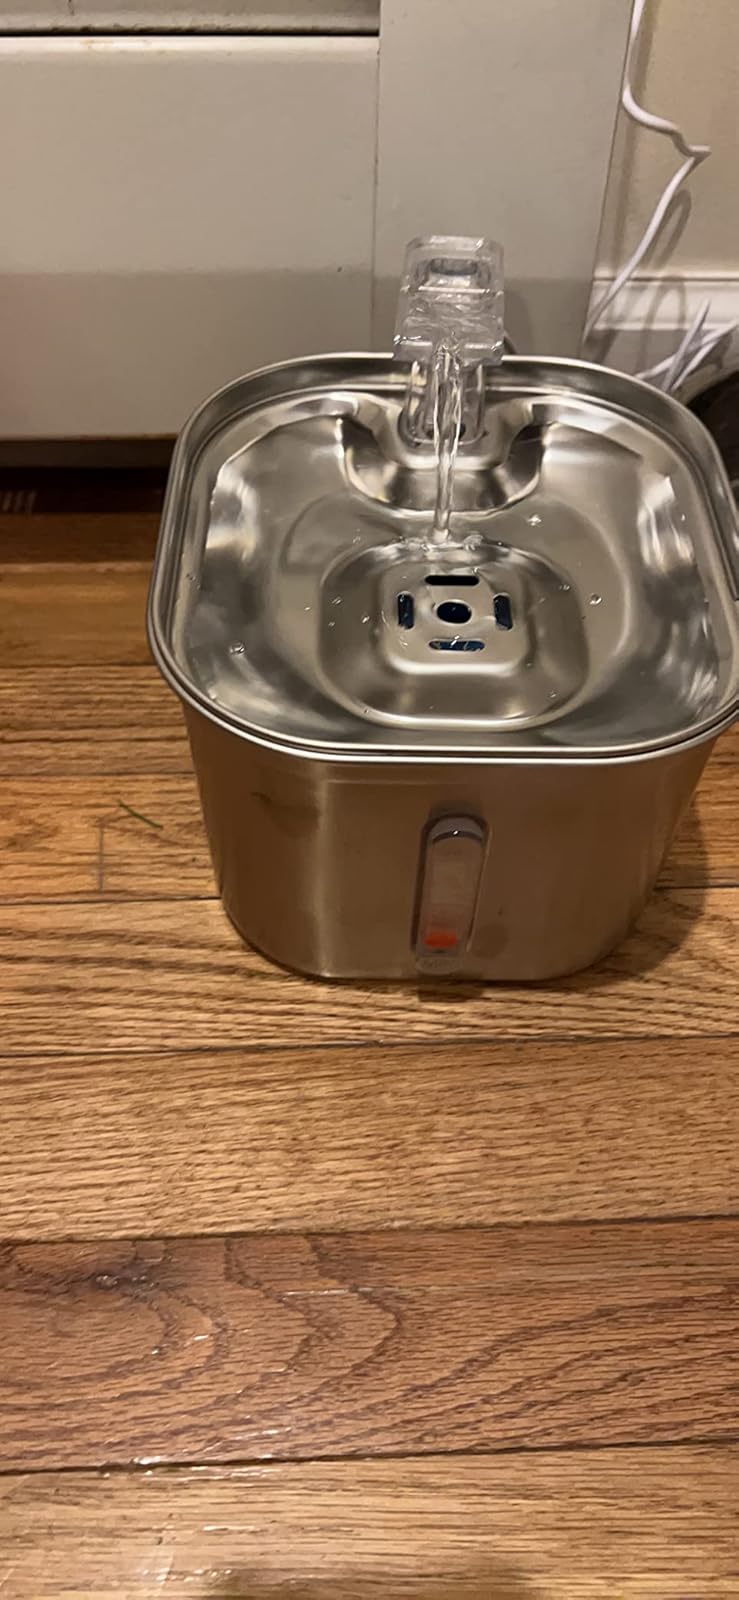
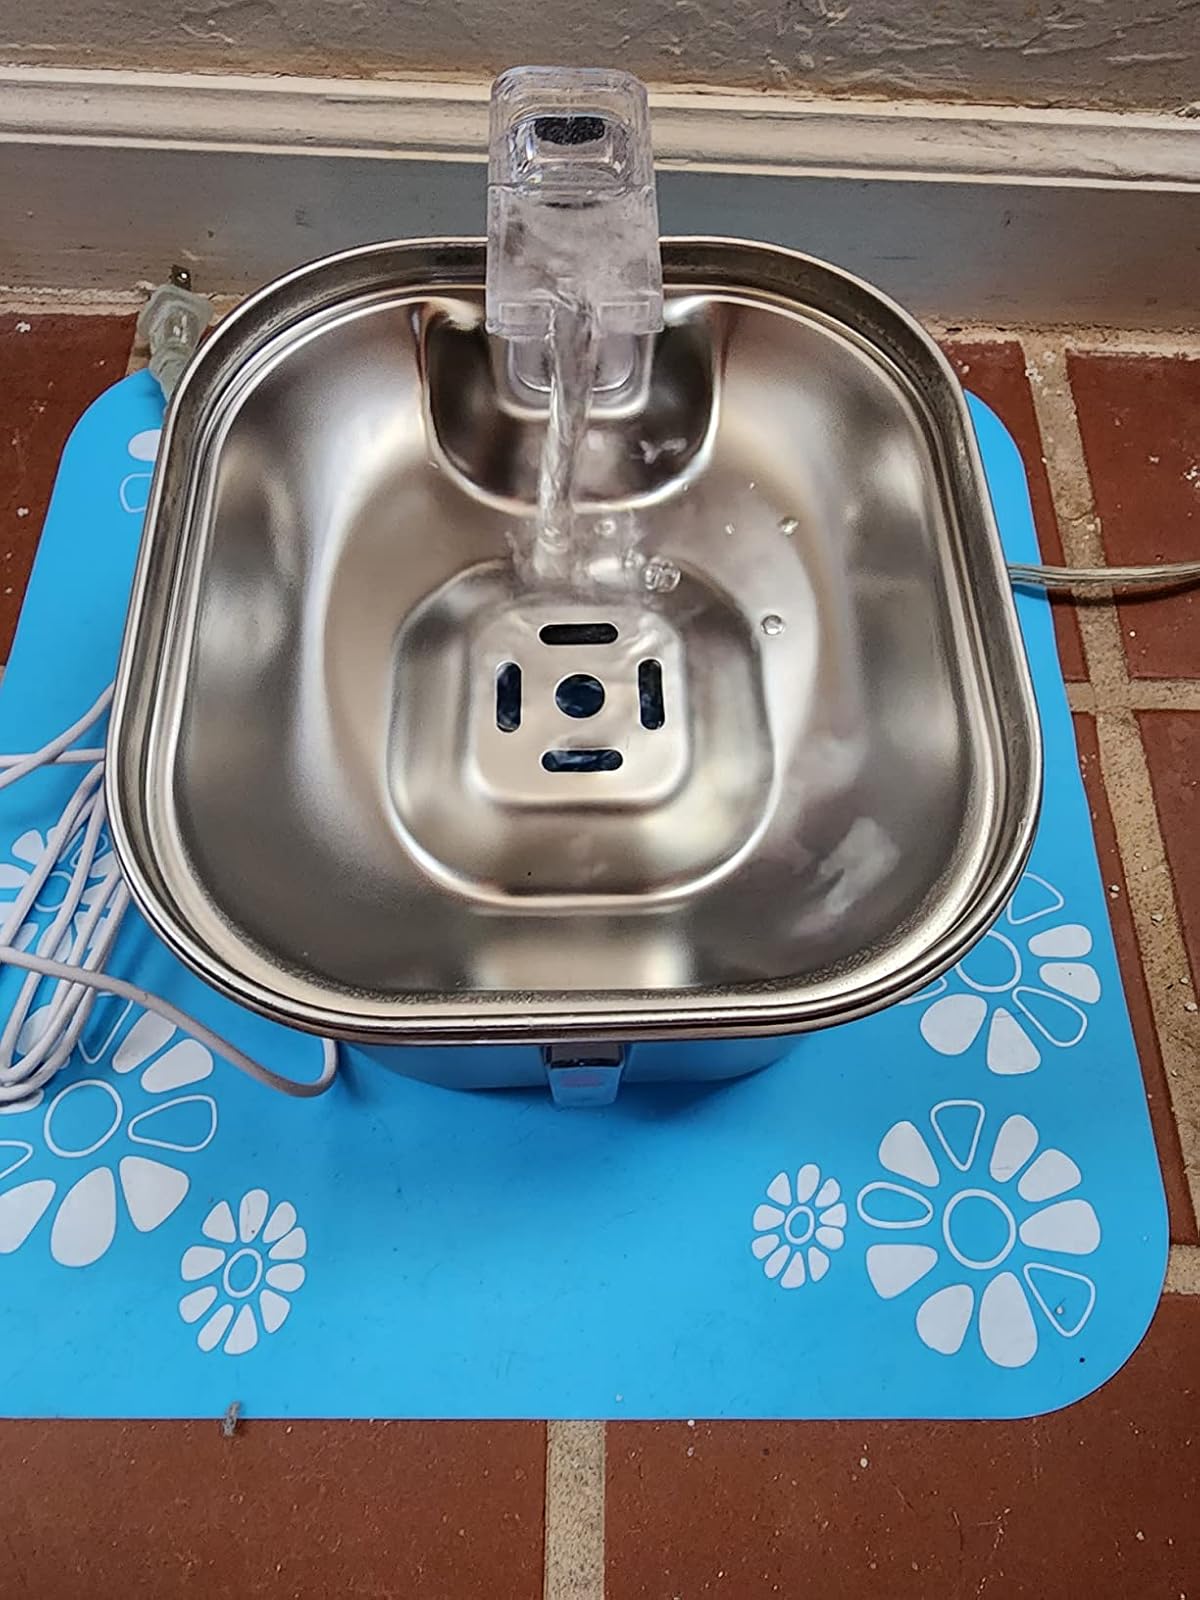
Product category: items_bowl
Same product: yes